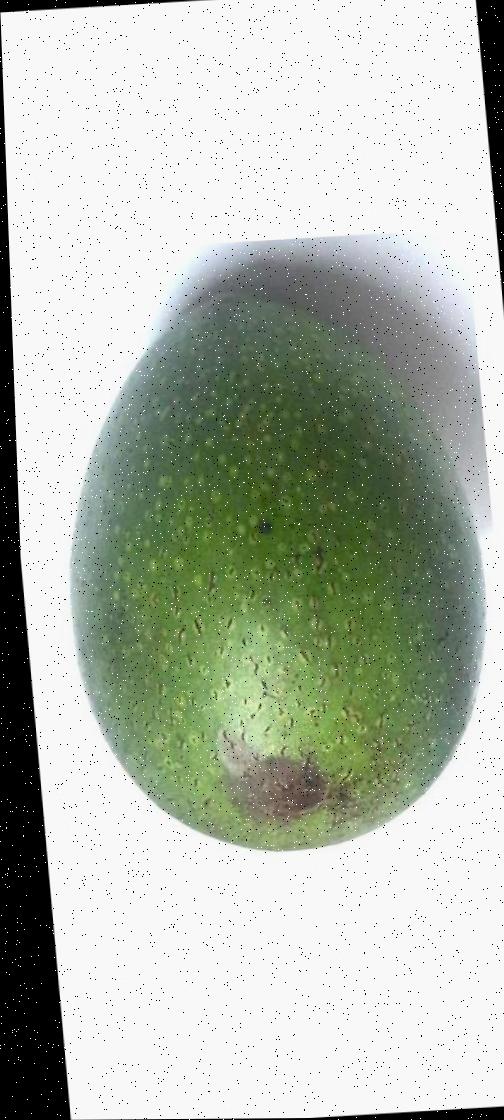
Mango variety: Ashshina Zhinuk